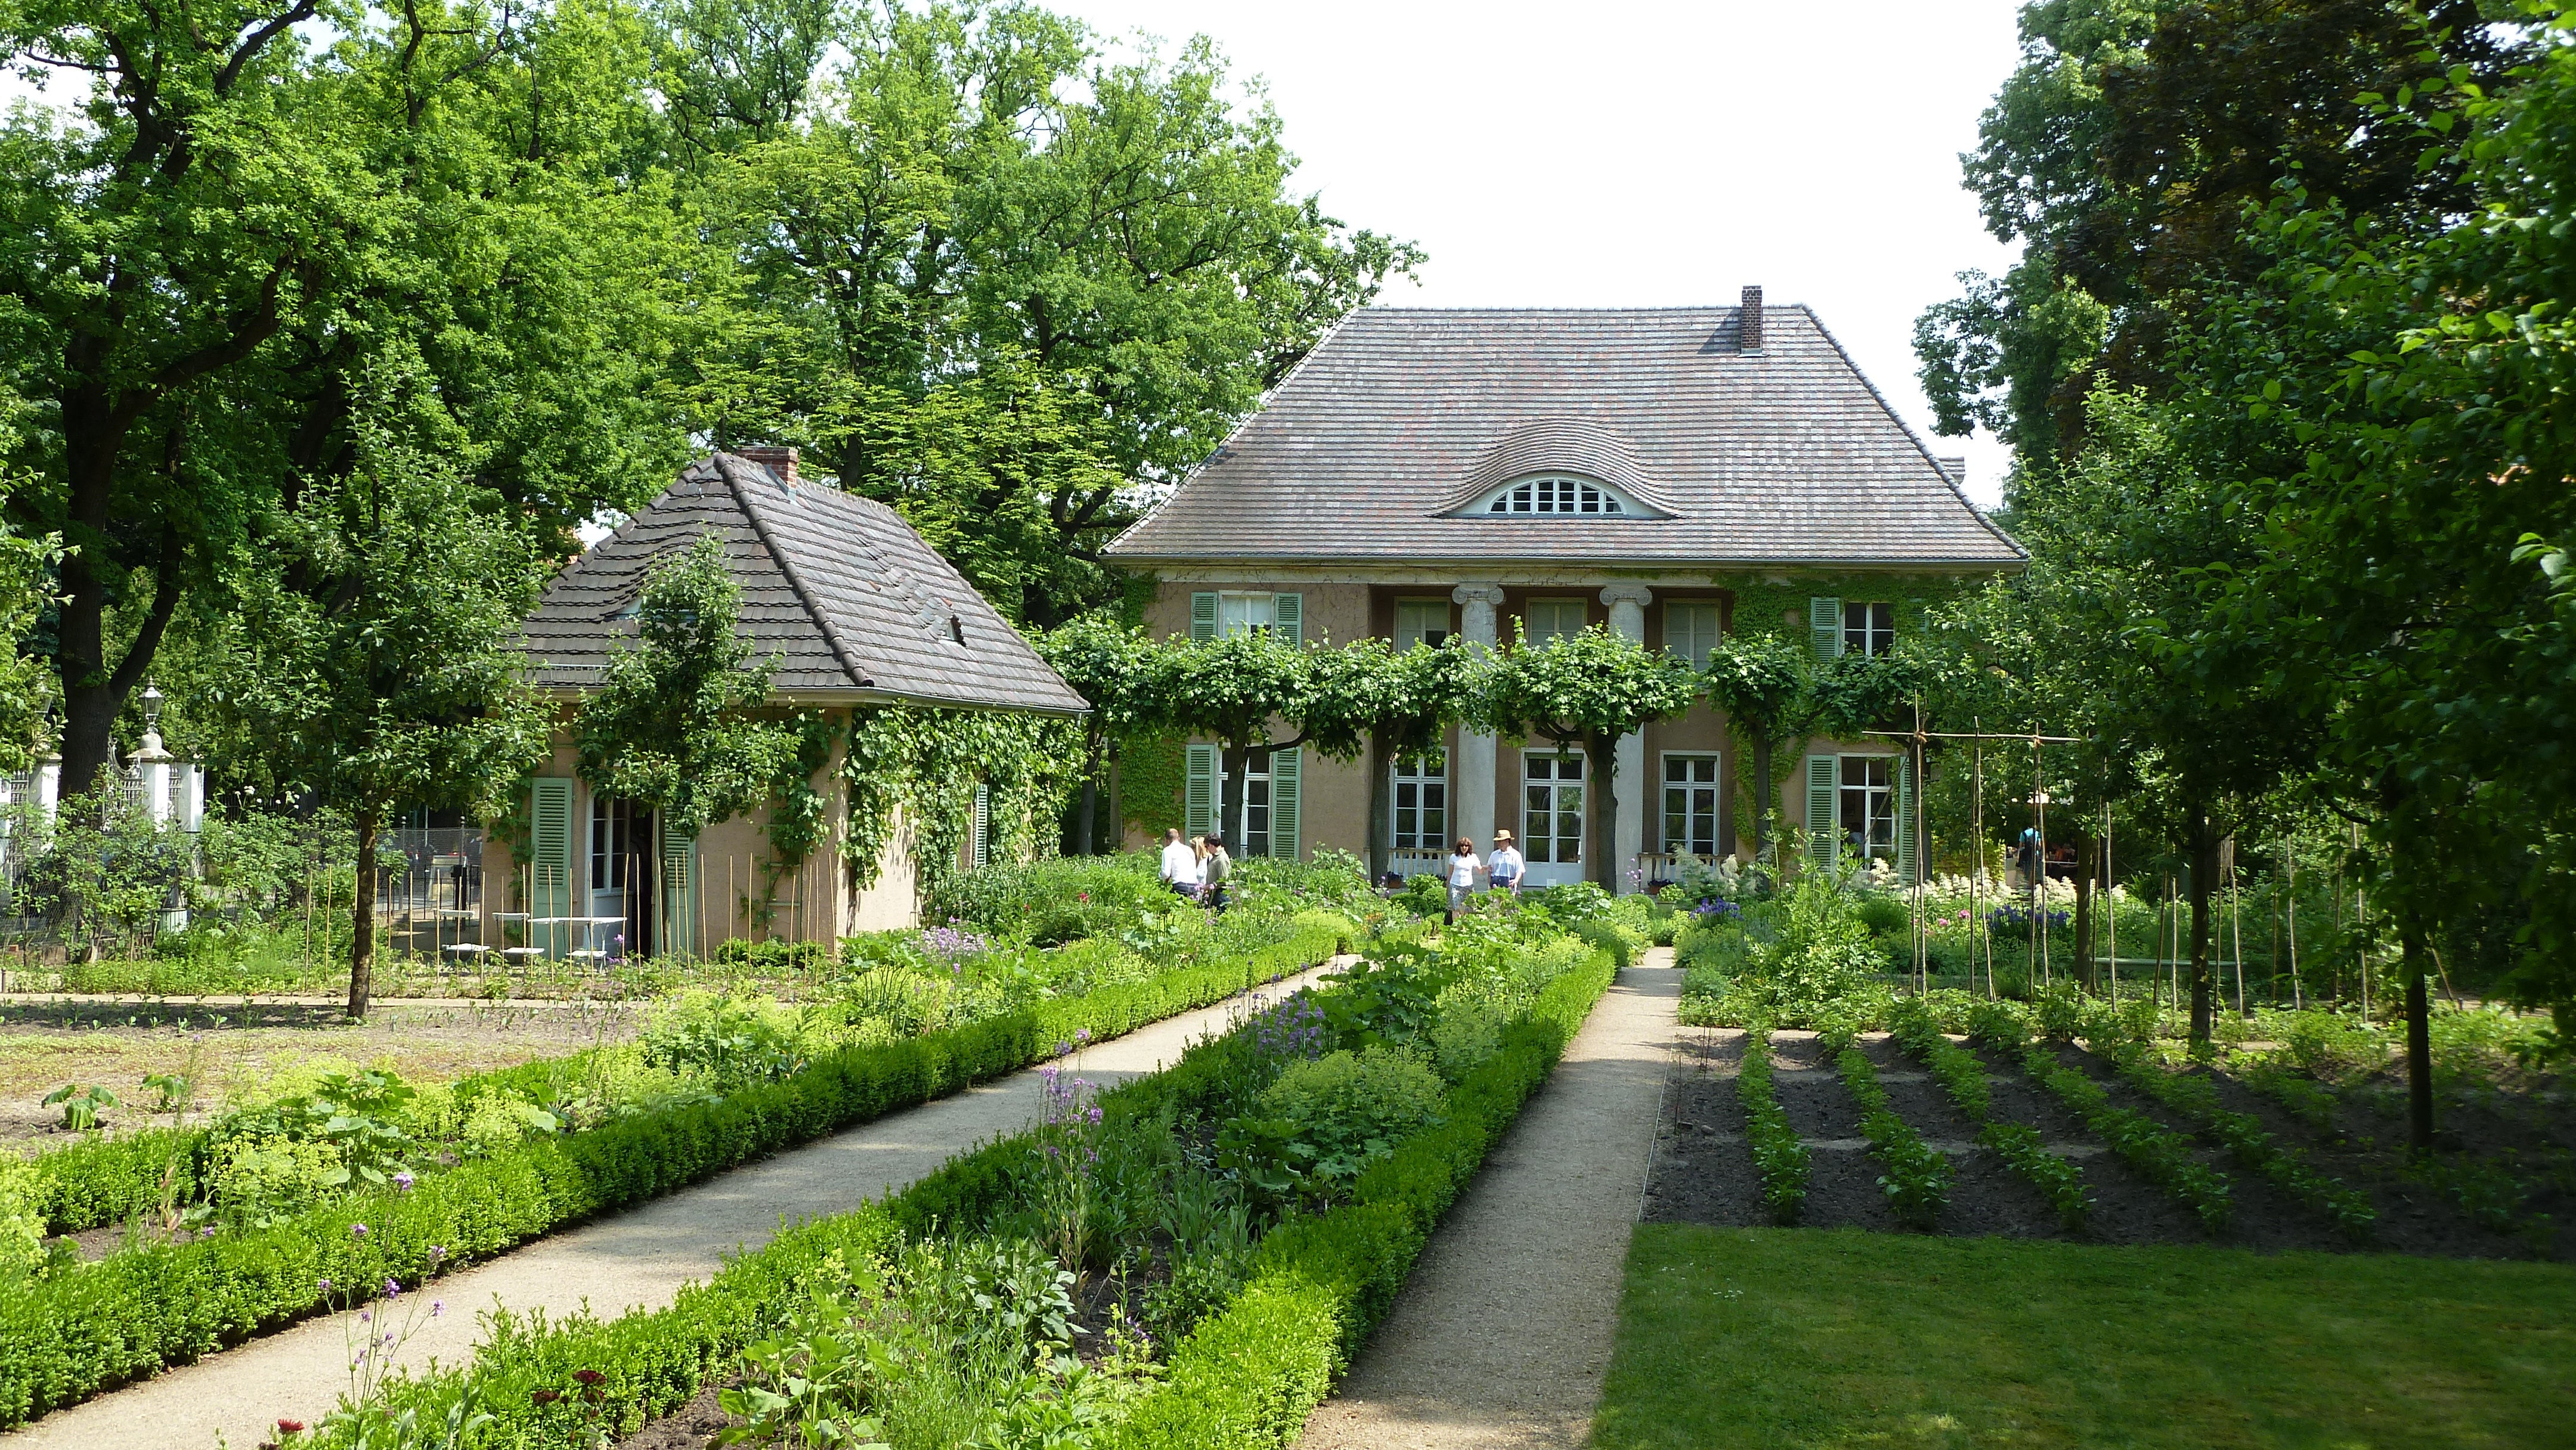
lawn, villa, building, home, cottage, property, garden, resort, plantation, berlin, botanical garden, estate, wannsee, manor house, real estate, max liebermann